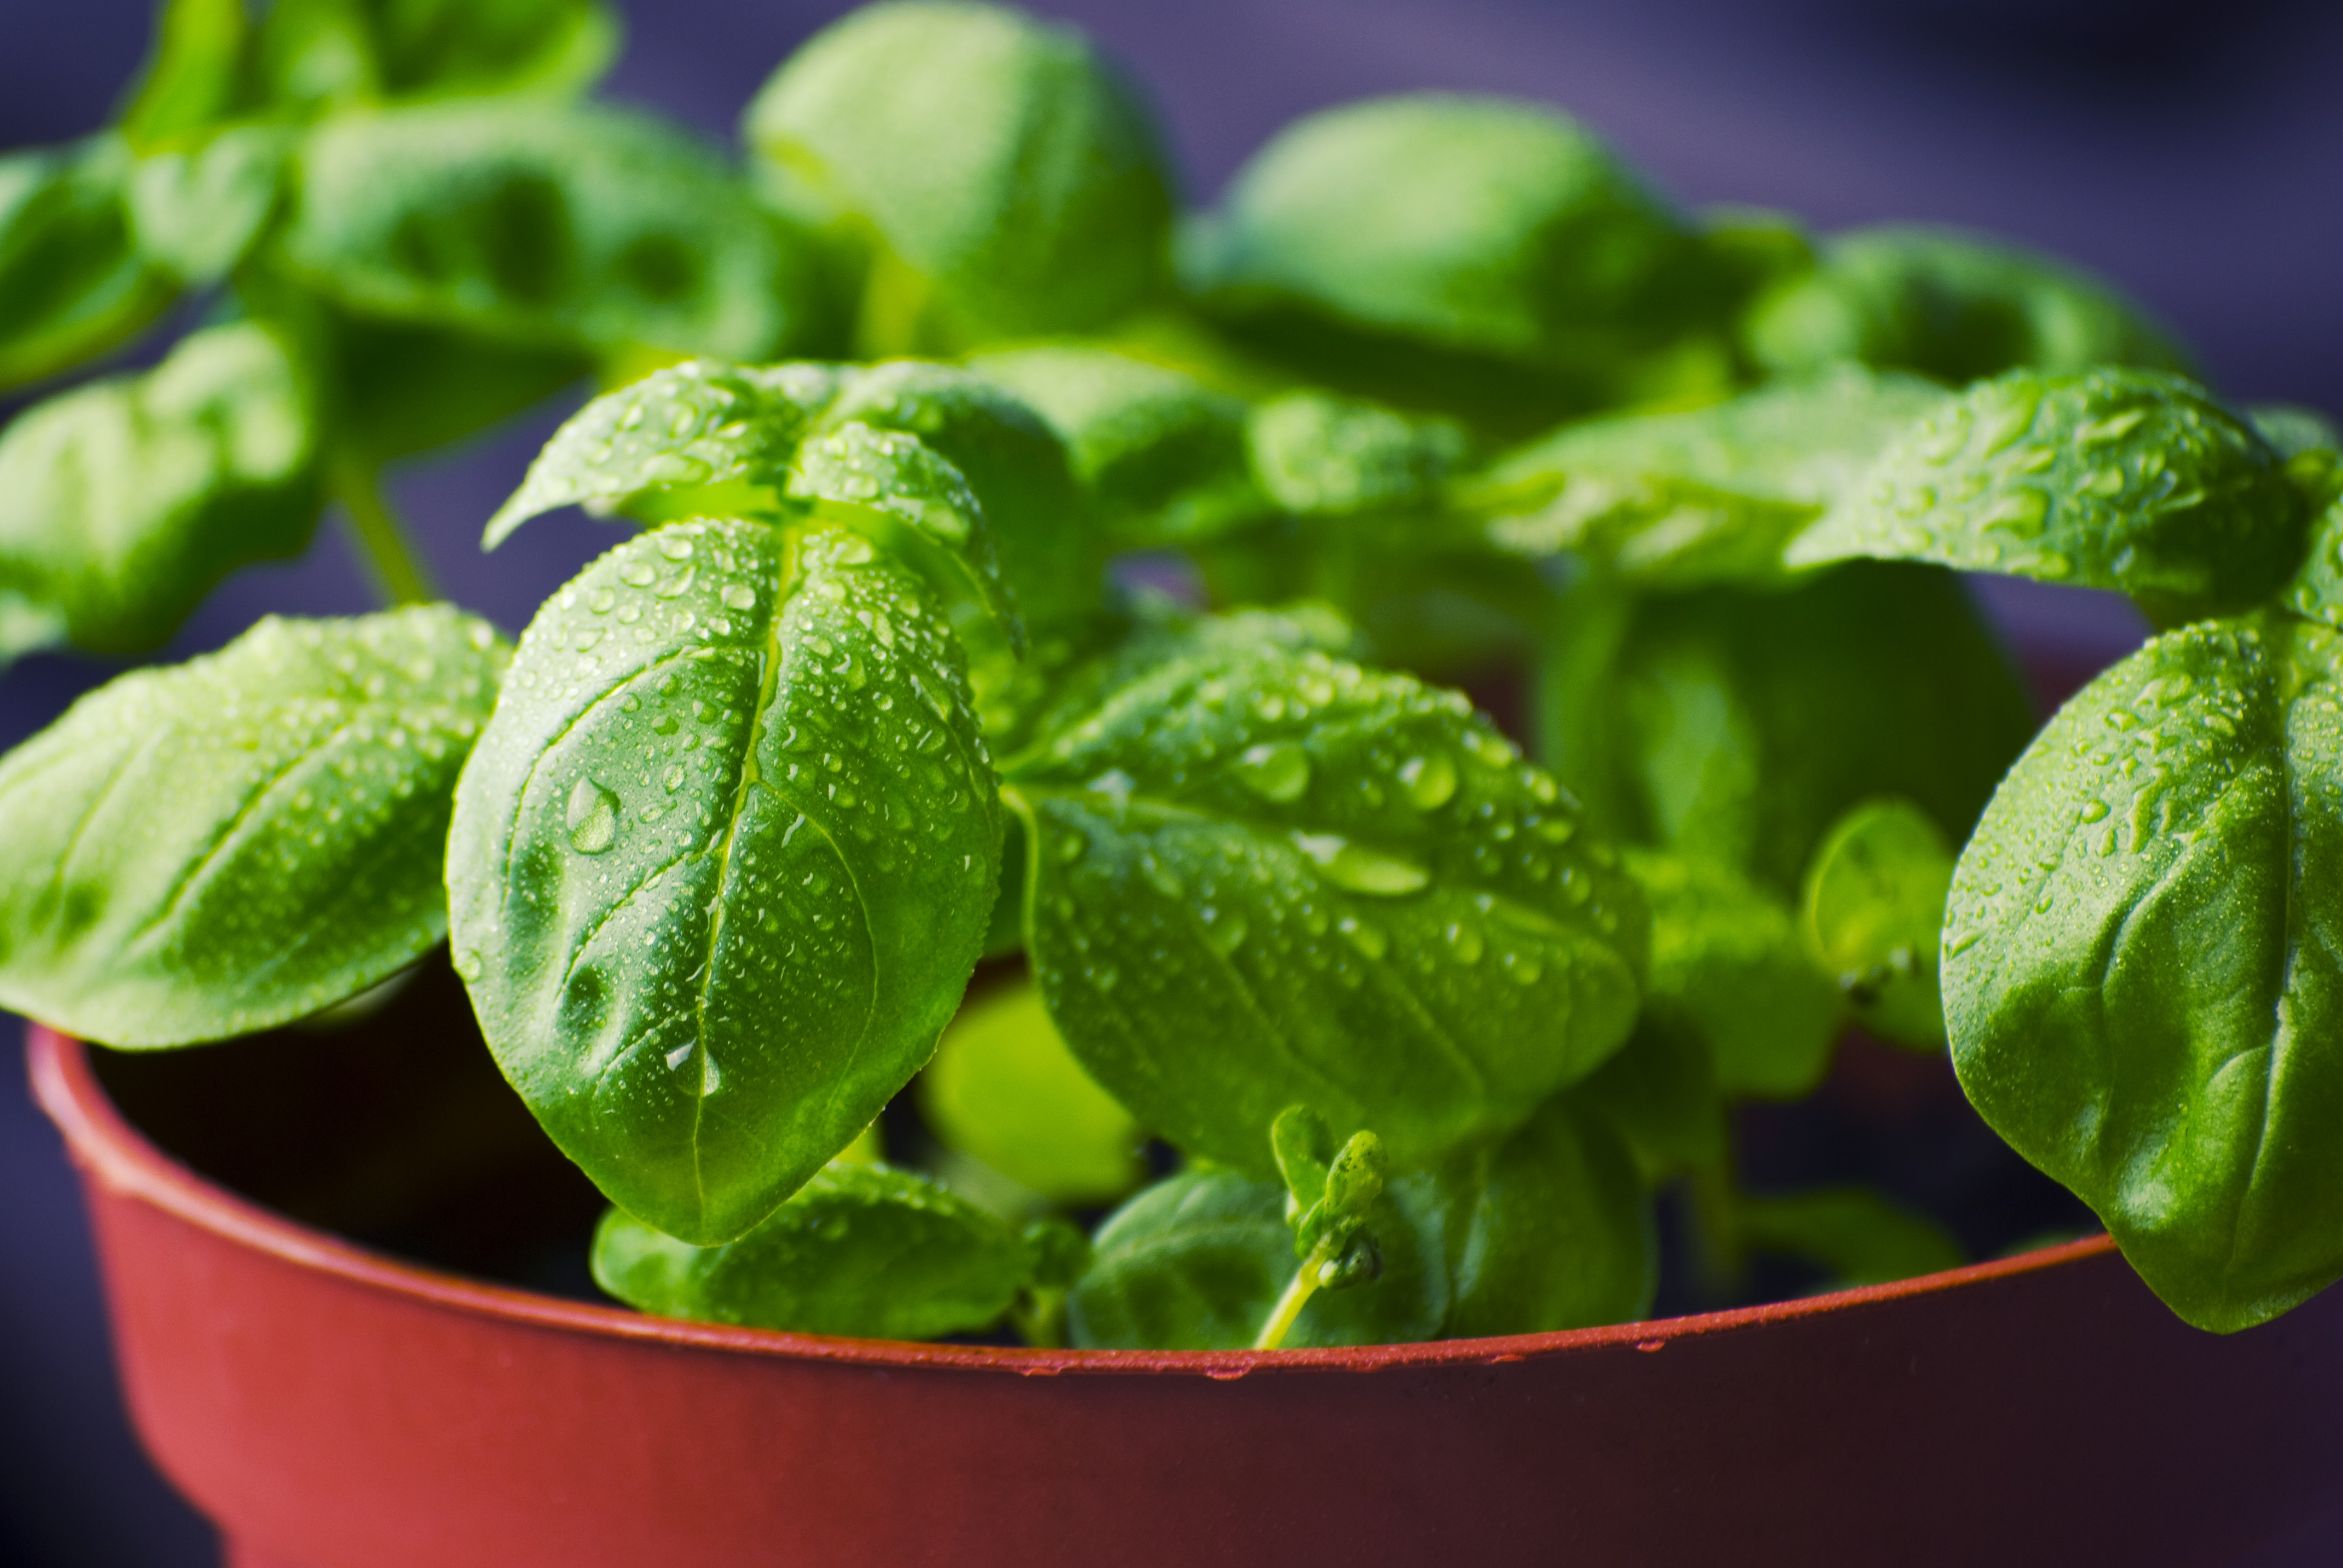
nature, plant, leaf, flower, food, green, herb, produce, vegetable, closeup, basil, leaves, flowering plant, annual plant, land plant